Macchi M.26

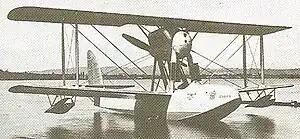

The Macchi M.26 was an Italian flying boat fighter prototype of 1924 designed and manufactured by Macchi.